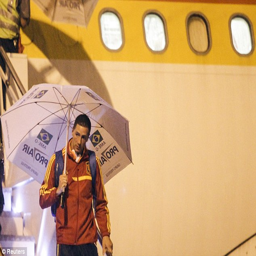
hiding : person uses the umbrella to shelter from the rain as he travels